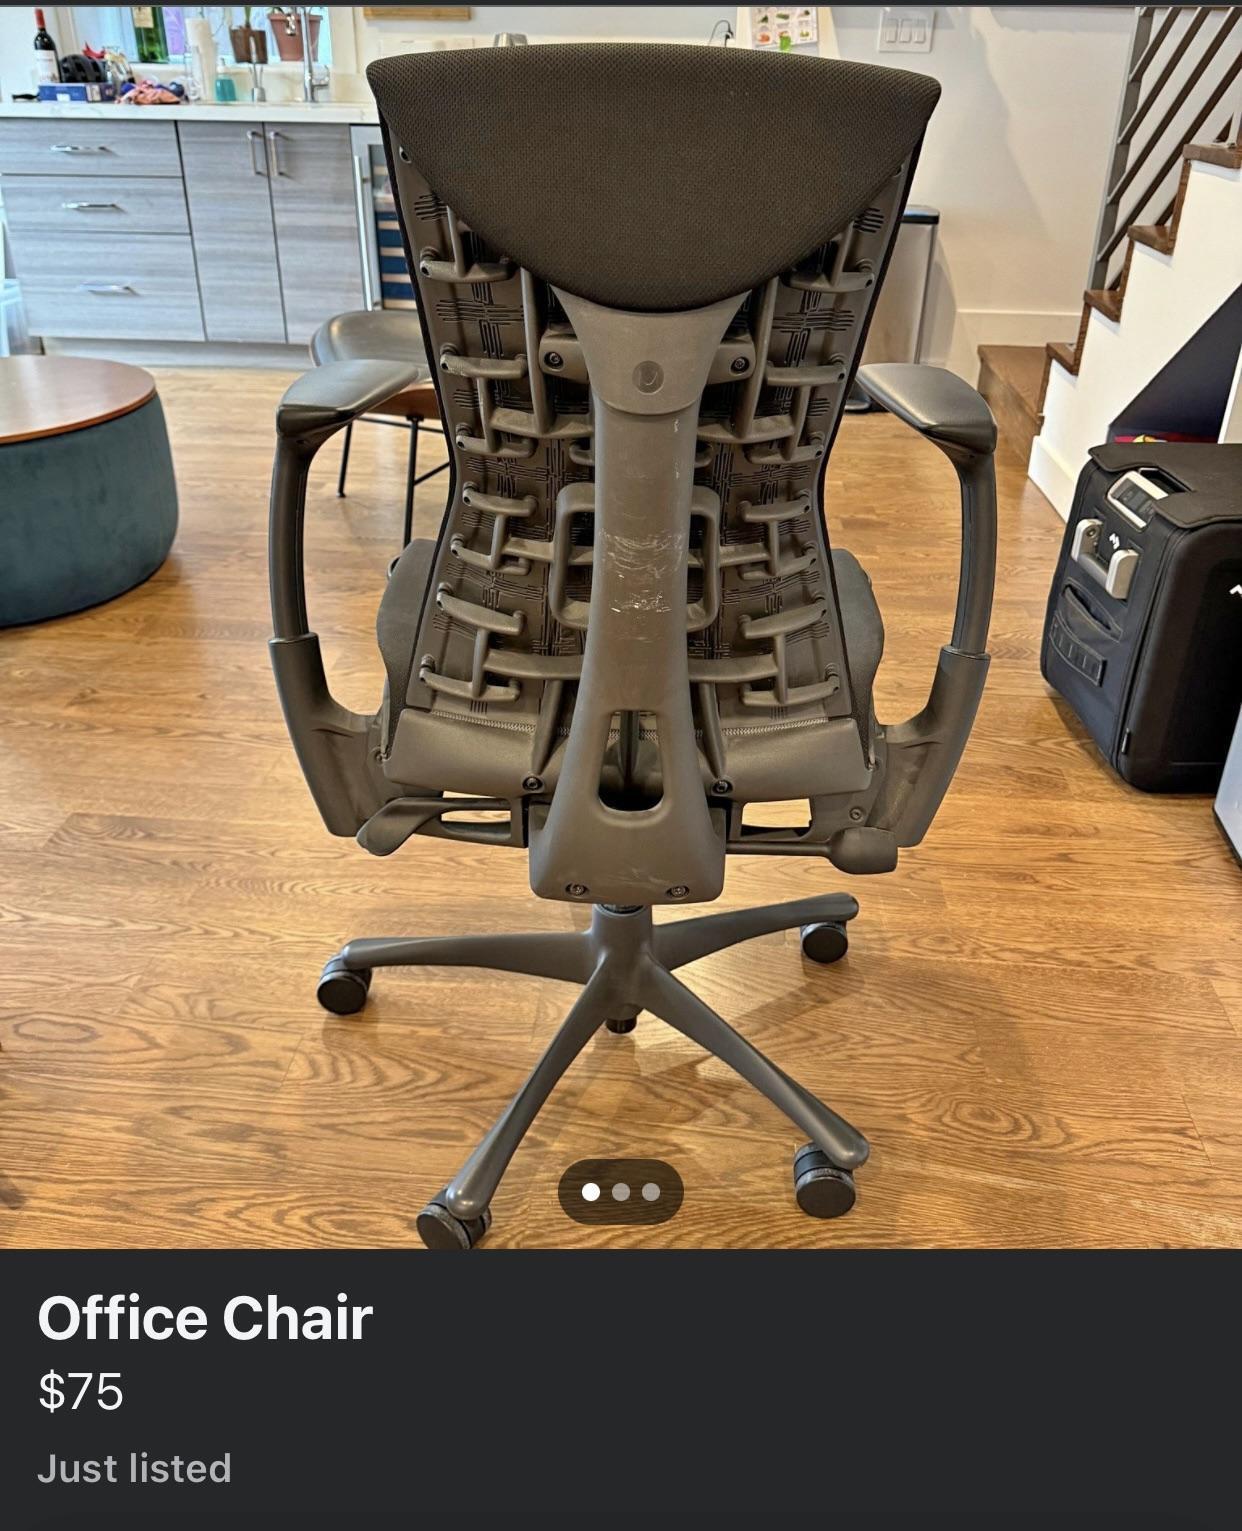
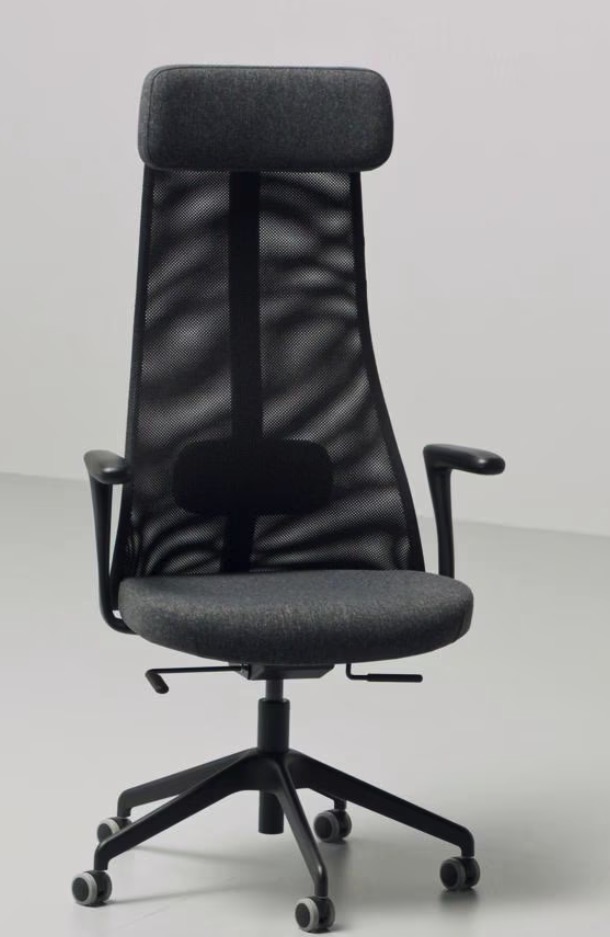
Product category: items_chair
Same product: no